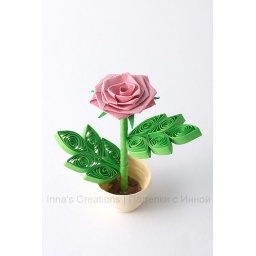
Rose in flower pot (quilling)